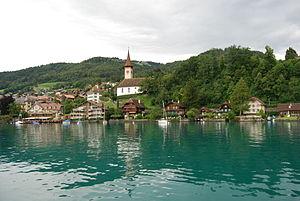
Hilterfingen est une commune suisse du canton de Berne, située dans l'arrondissement administratif de Thoune.